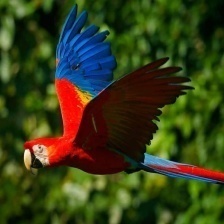
Species: SCARLET MACAW
Scientific name: ARA MACAO
ImageNet parent category: macaw